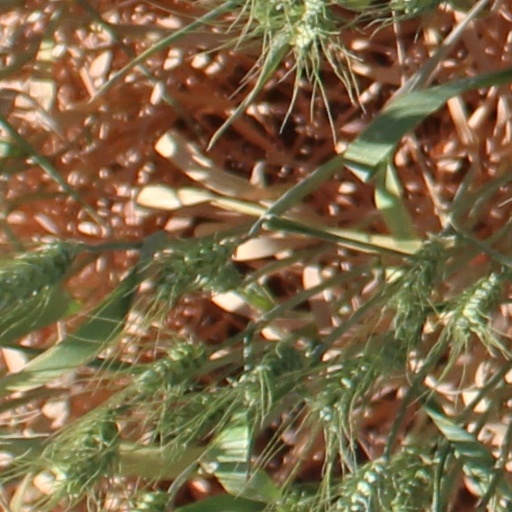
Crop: wheat